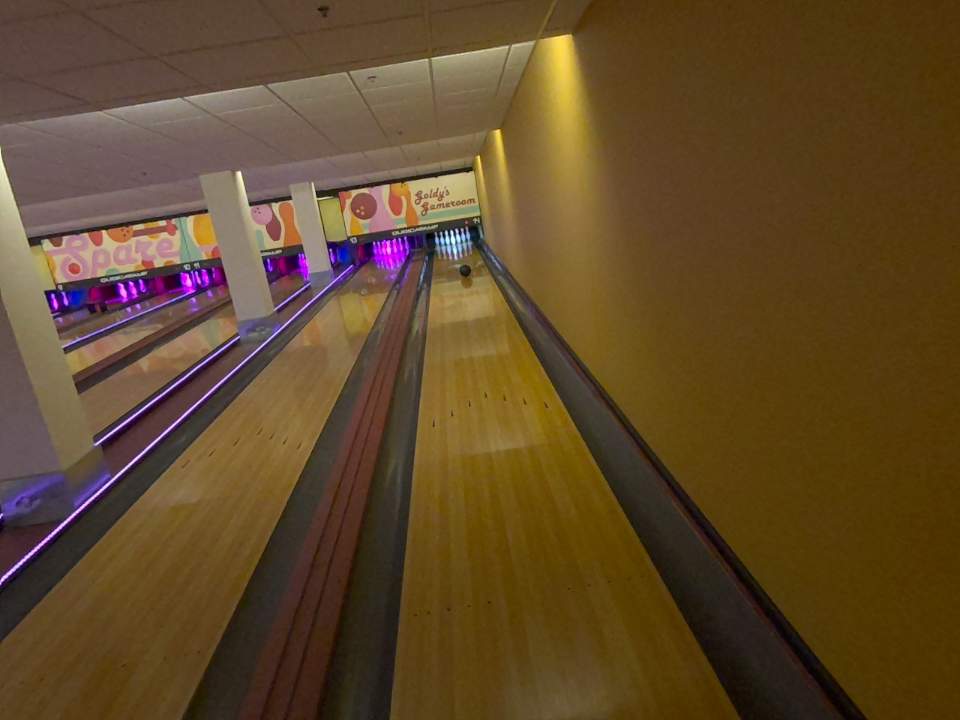
Object: bowling_ball